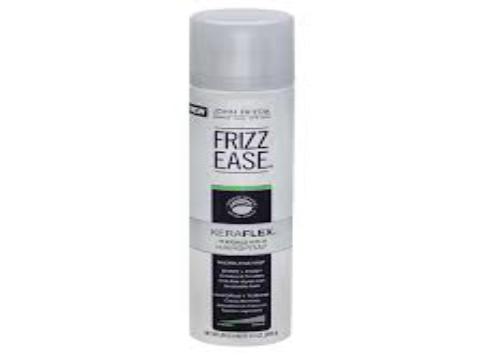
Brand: Frizz-Ease
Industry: Necessities